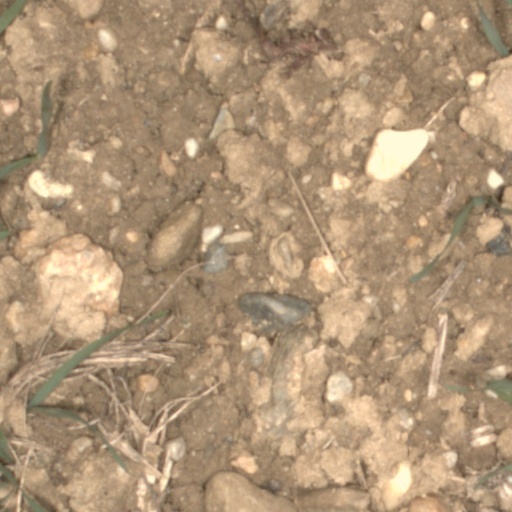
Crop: wheat